Gazette de Berne

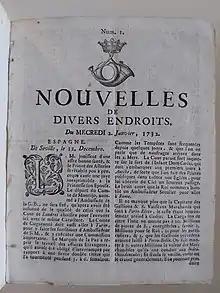
issue of 2 Jan 1732

Gazette de Berne was a newspaper published in Bern, Switzerland, from 1689 to 3 March 1798. Officially, the newspaper published in Bern was called "Nouvelles de divers endroits" from 1689 to 1787 and "Nouvelles politiques" from 1788 to 1798, but it was known as the "Gazette de Berne". From 1677 and up to 1688, another newspaper was published in Bern, named "La Gazette", of which only a few numbers survive.